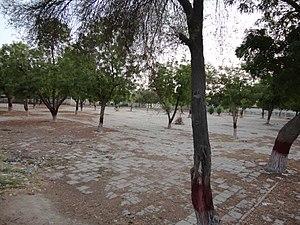
Le district de Sanghar est une subdivision administrative de la province du Sind au Pakistan. Constitué autour de sa capitale Sanghar, le district est entouré par le district de Khairpur au nord, l'Inde à l'est, les districts d'Umerkot, de Mirpur Khas, de Tando Allahyar et d'Hyderabad au sud et enfin les districts de Matiari et de Shaheed Benazirabad à l'ouest.